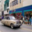
Label: automobile